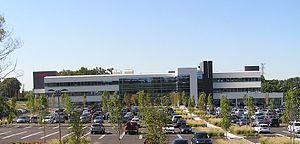
Unisys Corporation est une société active dans le domaine de l'informatique et de la biométrie. Anciennement spécialisée dans le développement et la fourniture de matériel et de logiciels, elle est en cours de migration vers un modèle de société de services.